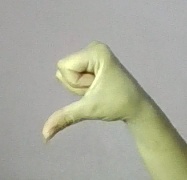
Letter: waw